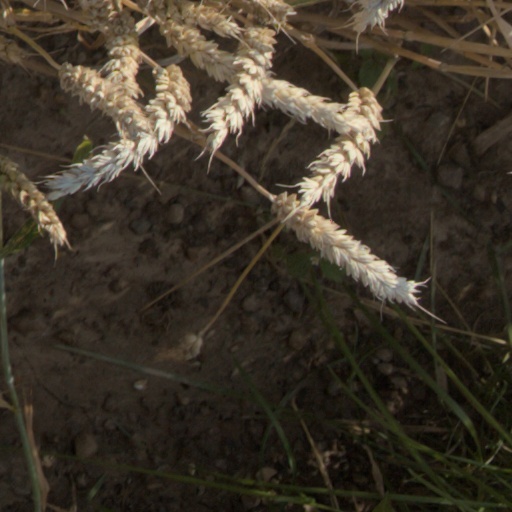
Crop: wheat